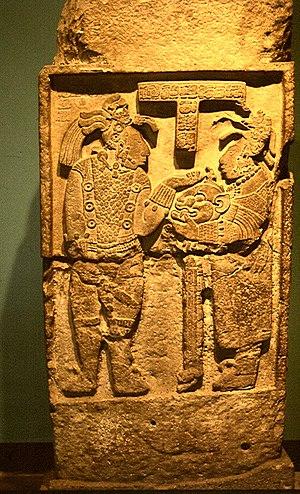
La guerre chez les Mayas de l'époque mésoaméricaine est un sujet d'étude mayaniste qui a fait l'objet d'une révision radicale au cours des dernières décennies. Au milieu du XXᵉ siècle, les spécialistes de la société maya classique, tels que John Eric Thompson ou Sylvanus Morley, estimaient que les Mayas étaient de paisibles agriculteurs pacifiquement gouvernés par des prêtres-astronomes. La découverte des peintures de Bonampak en 1946 contribua à ébranler ces certitudes.